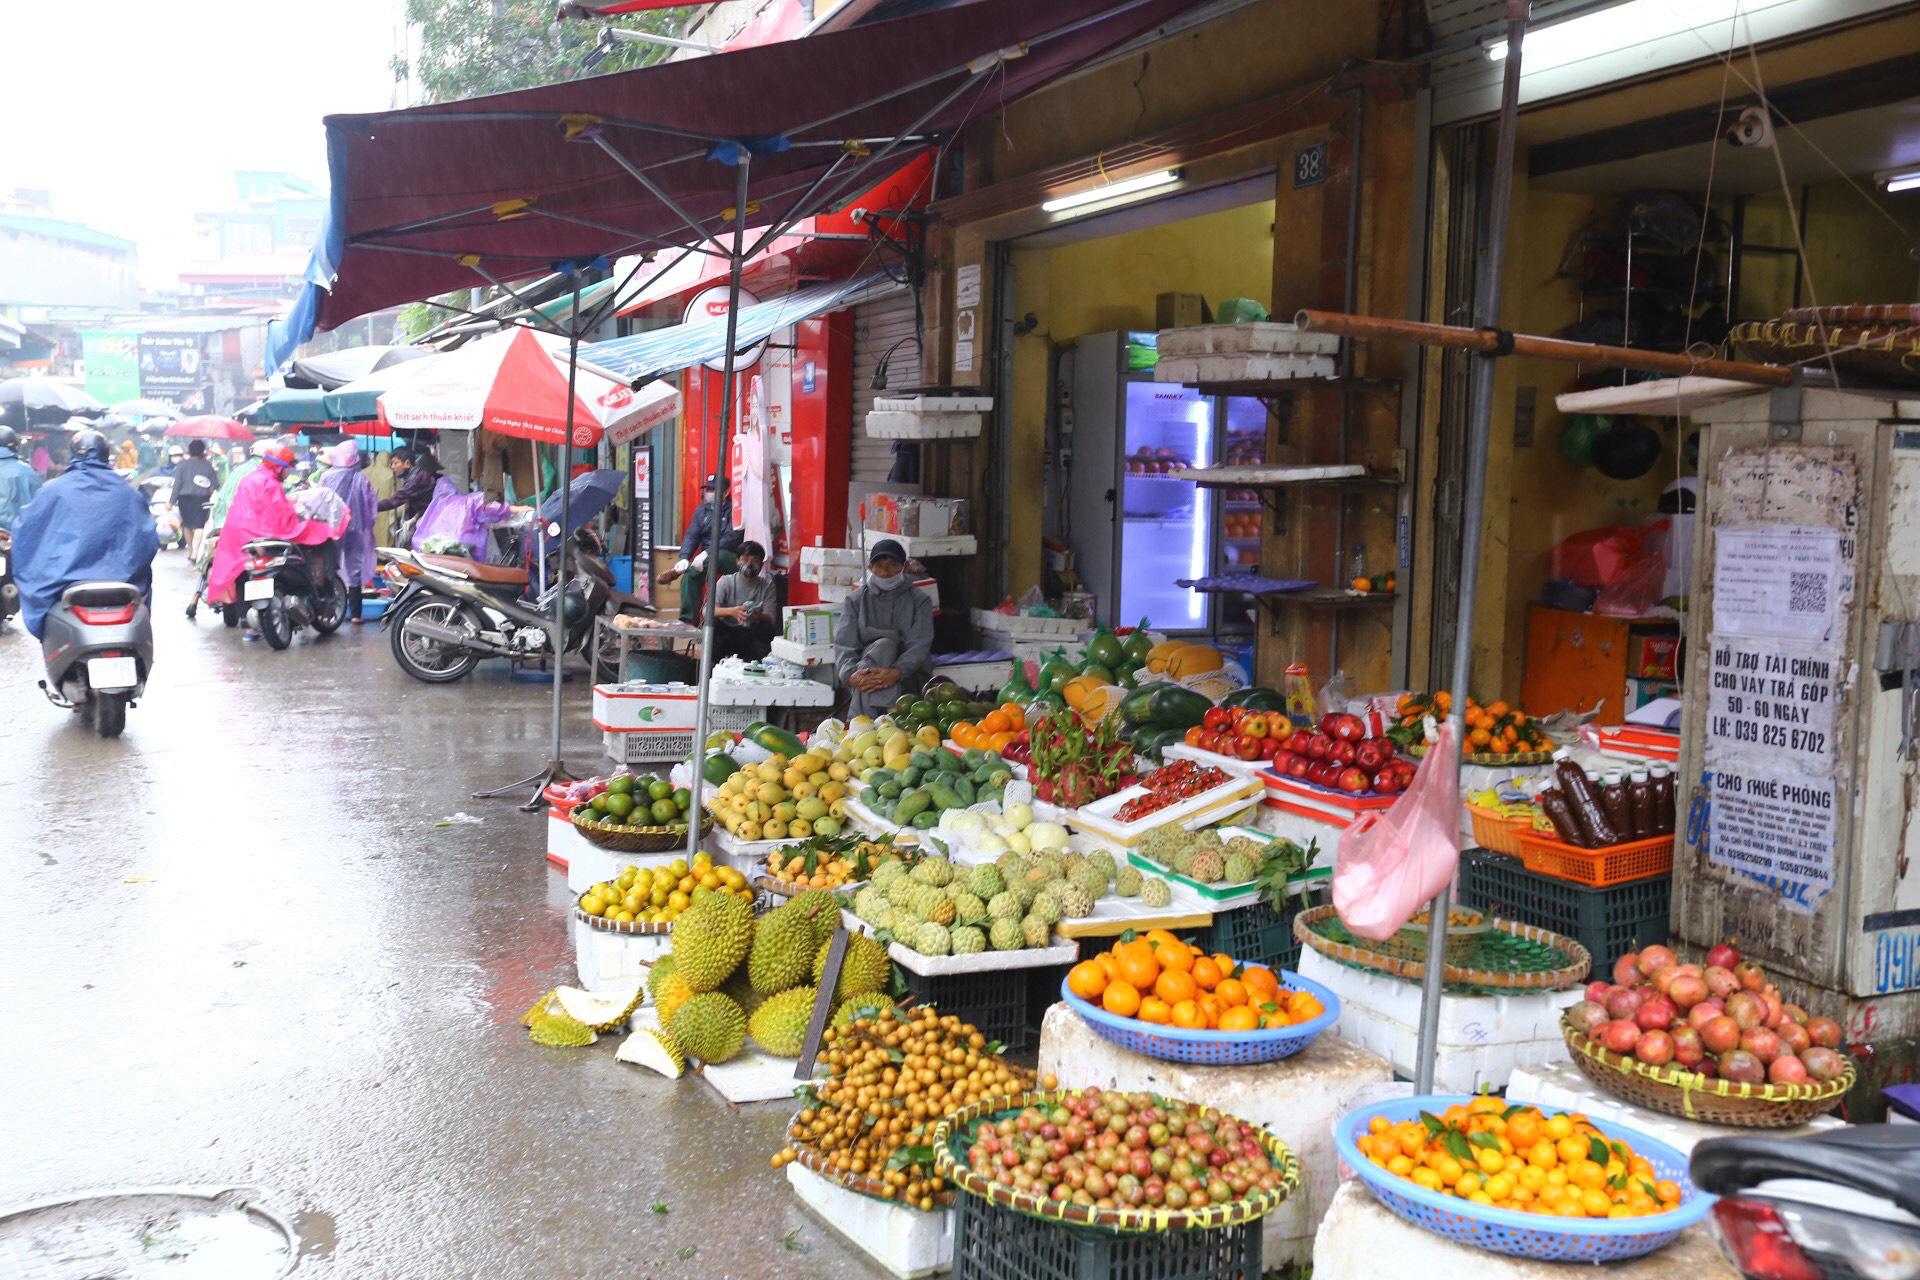
gian hàng bên phải đang trưng bày nhiều loại trái cây khác nhau